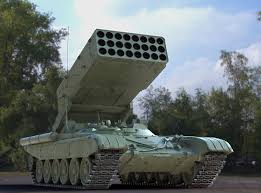
Label: TOS-1